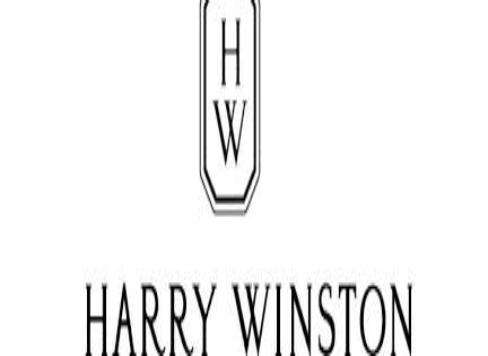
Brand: Harry Winston-2
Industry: Clothes